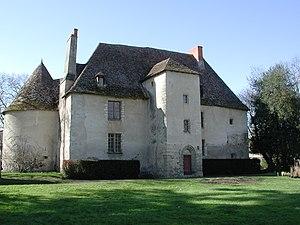
Jenzat (Allier, France). Le vieux château, remanié au XVe siècle. Façade est.
Cet article recense une partie des monuments historiques de l'Allier, en France.
Jenzat est une commune française située dans le département de l'Allier, en région Auvergne-Rhône-Alpes.
Le château de Jenzat est un château situé à Jenzat, en France.